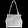
Label: Bag